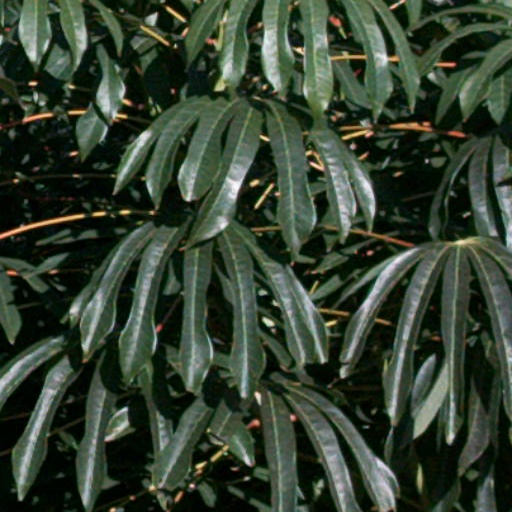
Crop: cassava